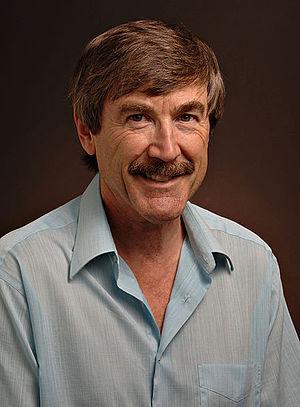
Paul Davies, AM, est un physicien et écrivain australo-britannique né à Londres le 22 avril 1946. Il est actuellement professeur à l'université d'État de l'Arizona. Ses travaux concernent principalement la théorie quantique des champs dans un espace-temps courbe. En dehors de la physique théorique et de la cosmologie, il s'est aussi penché sur l'astrobiologie et a pris la direction de SETI en 2005.